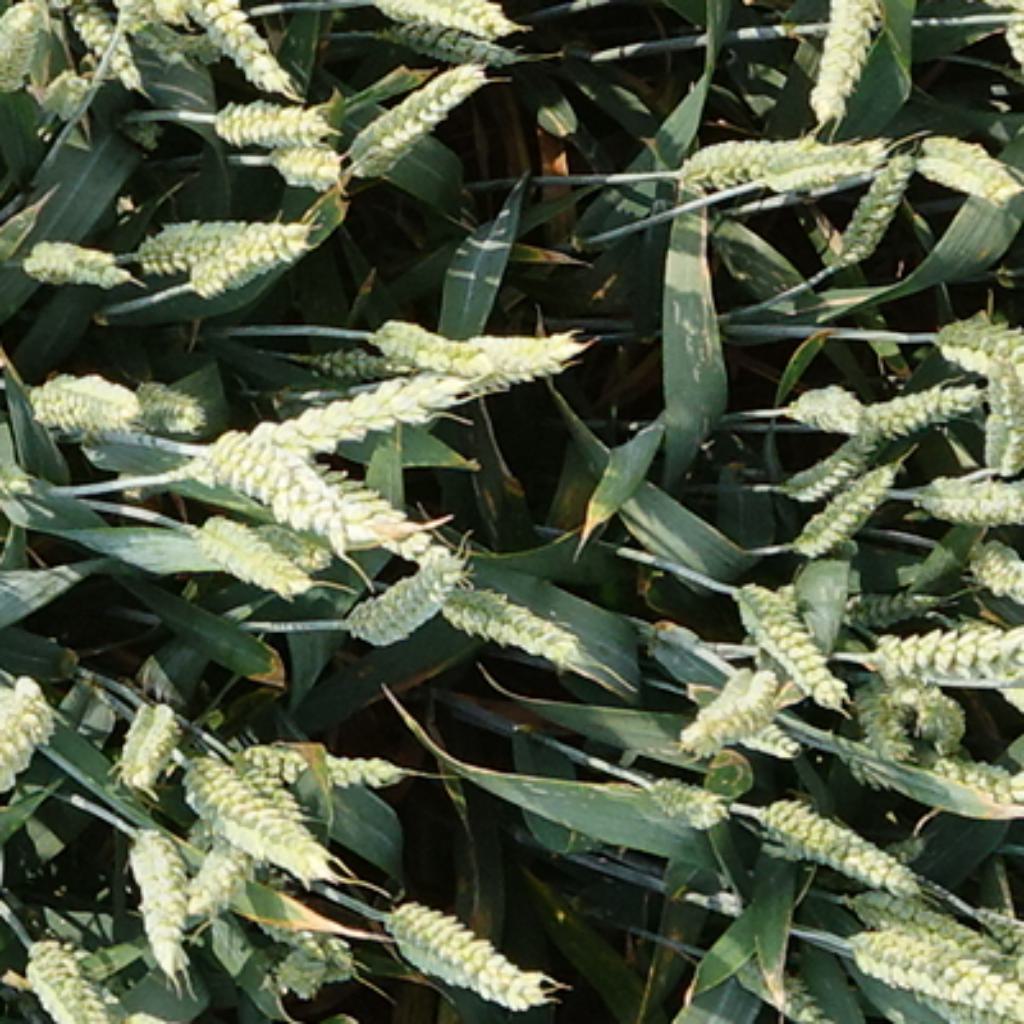
Country: France
Location: VSC
Wheat development stage: Filling - Ripening